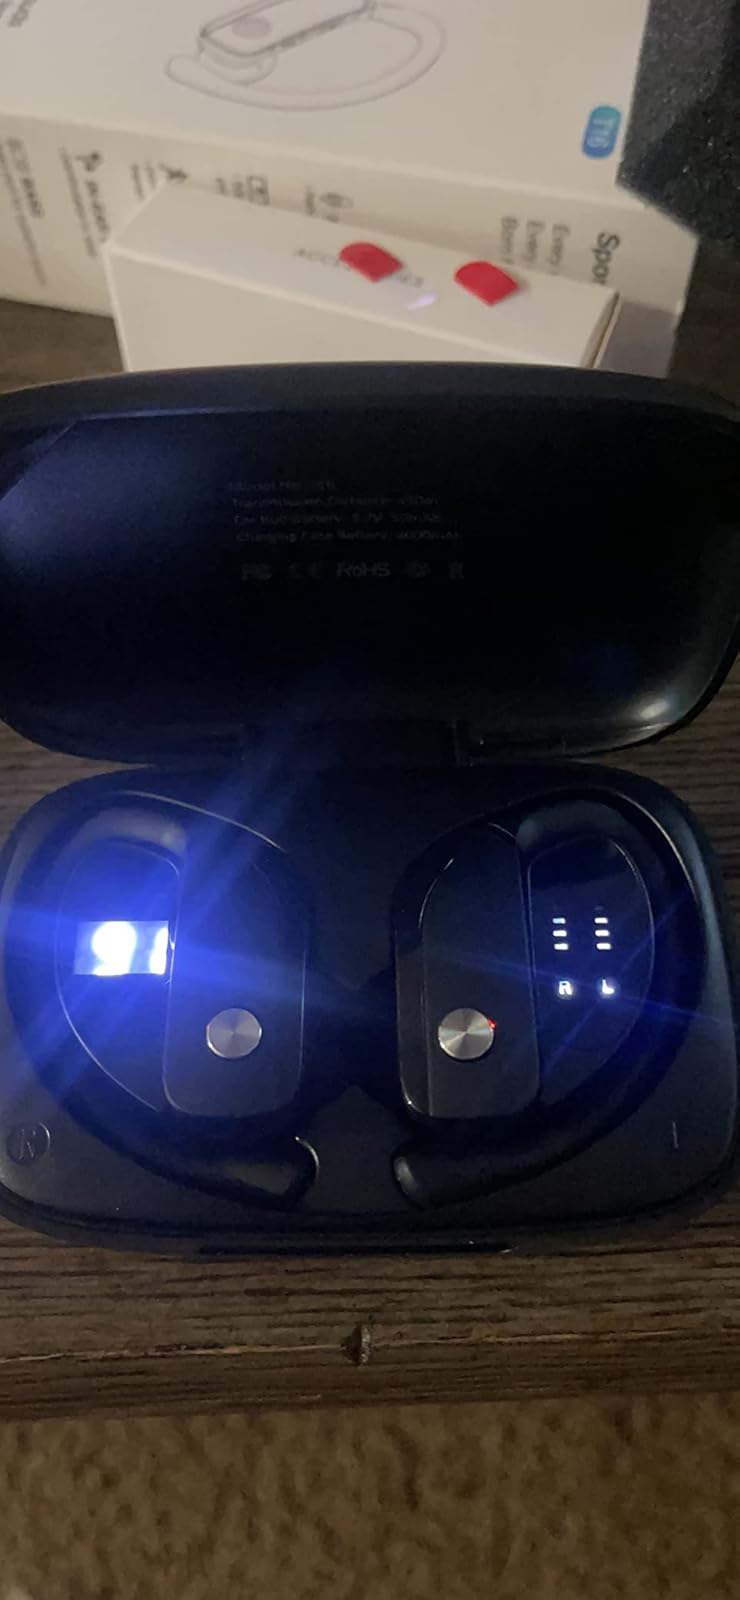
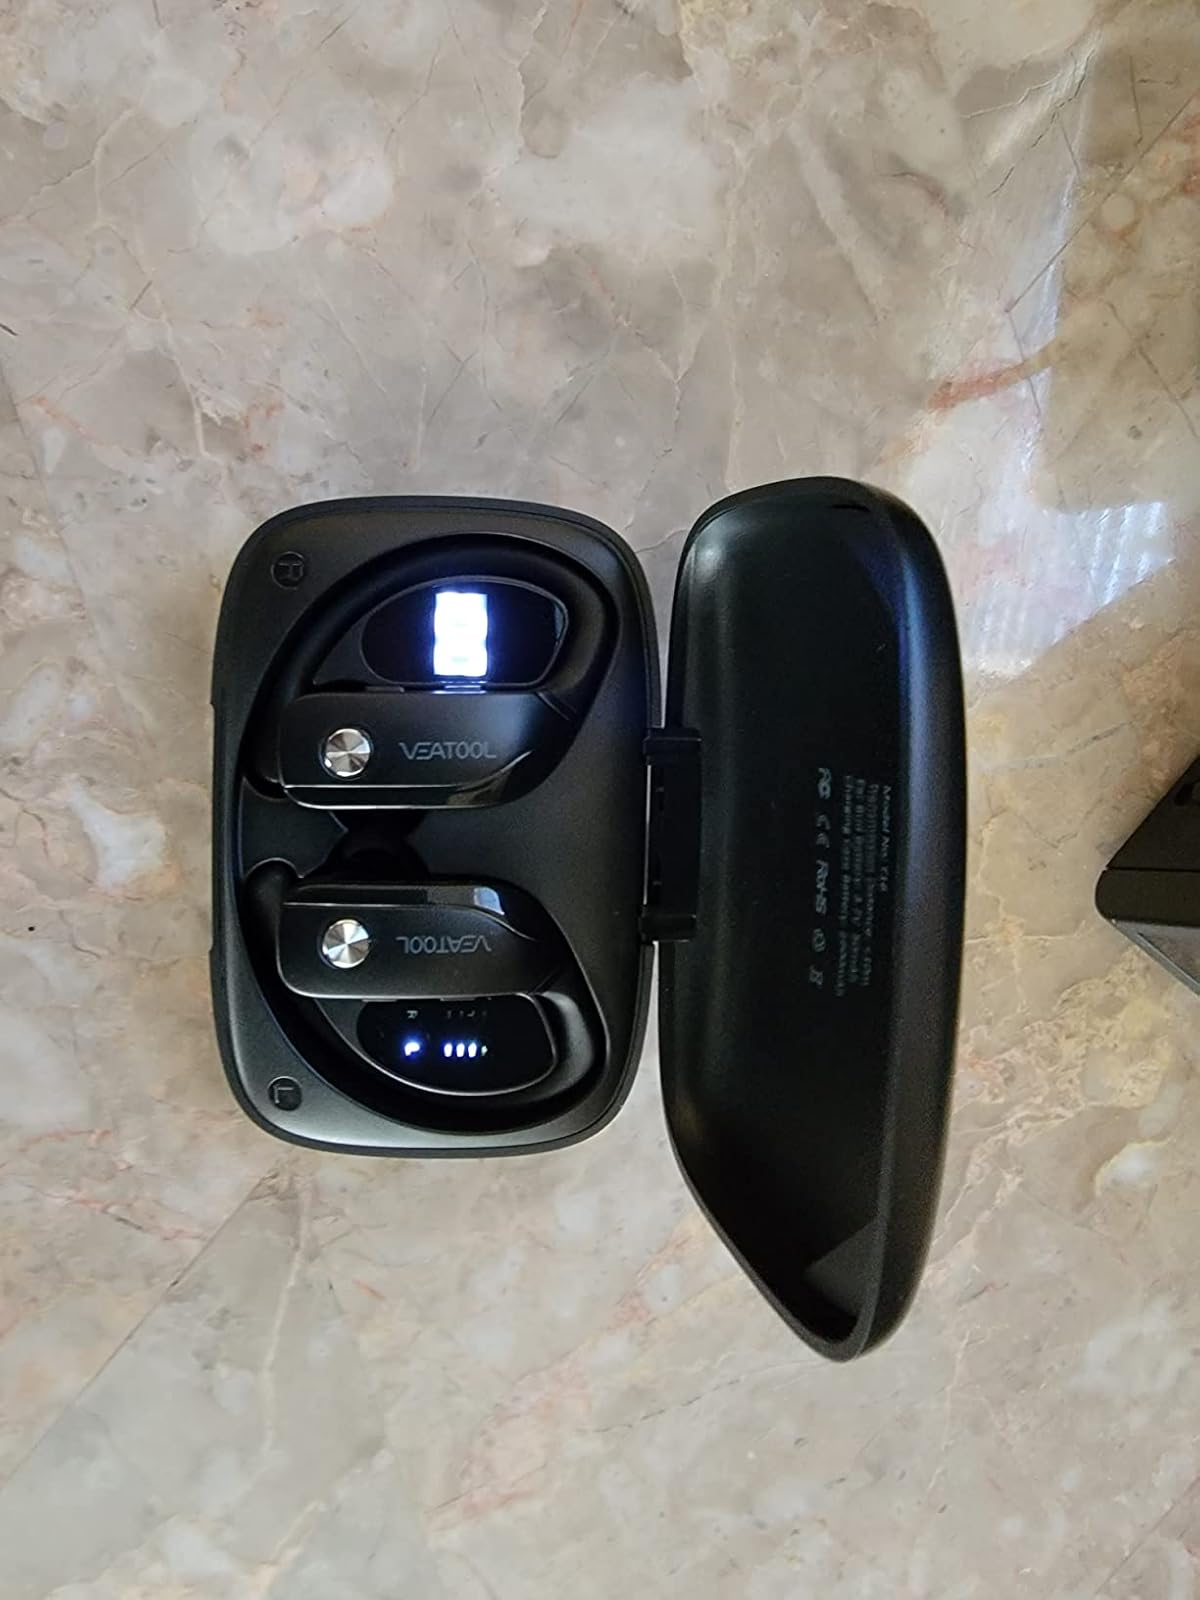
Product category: earbuds
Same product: no